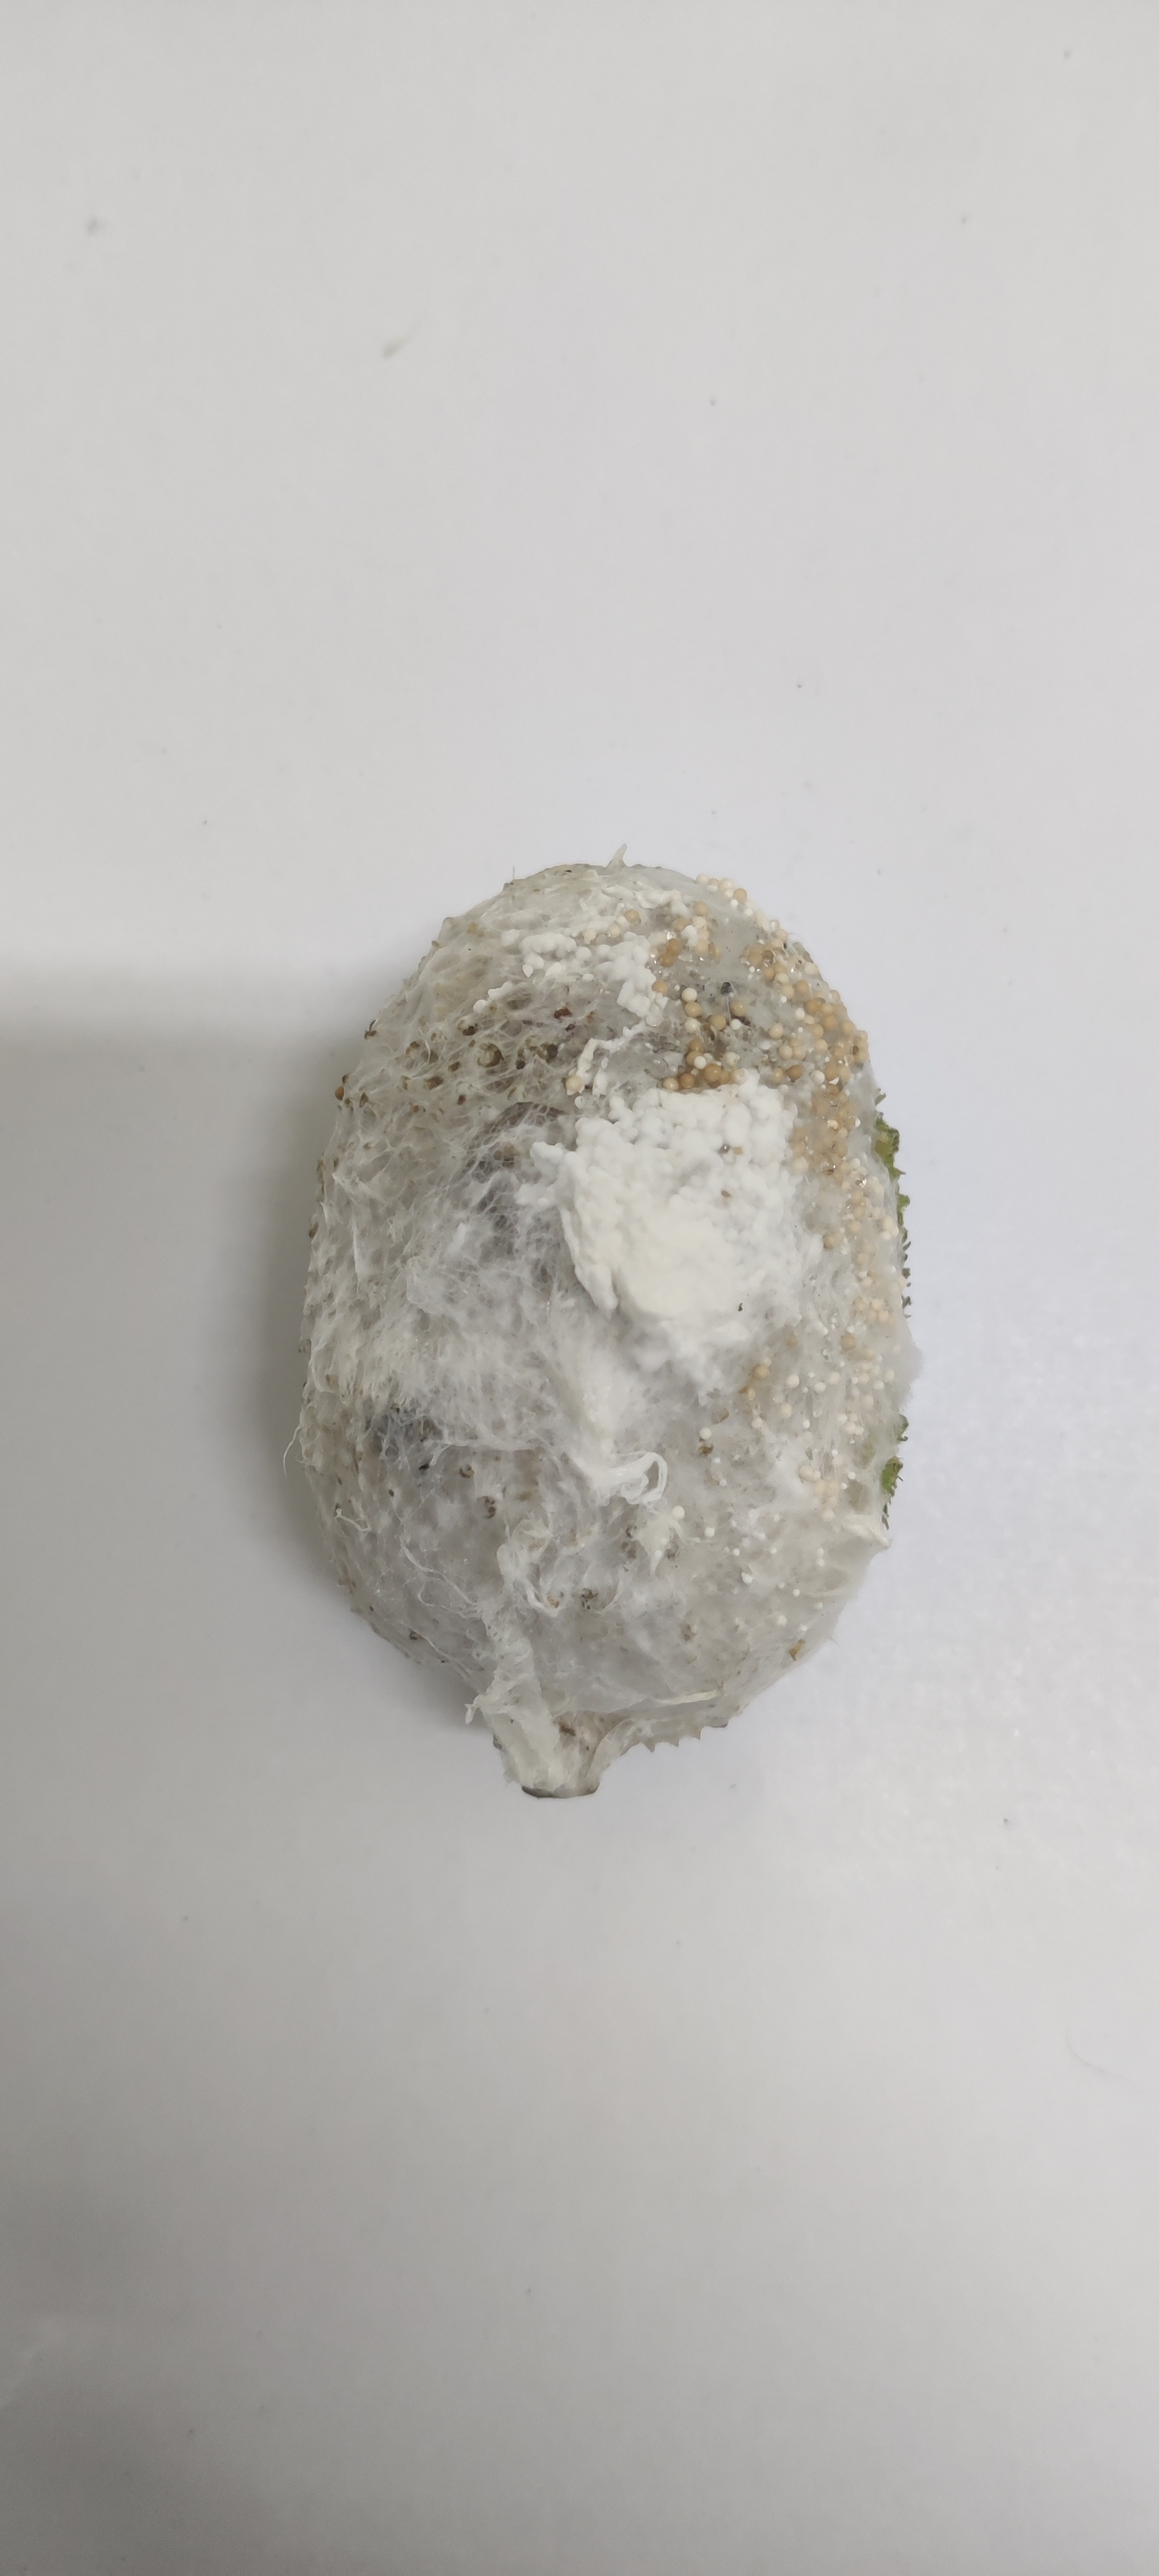
Crop: Spiny Gourd
Condition: Severely Damaged